Palestine–Thailand relations

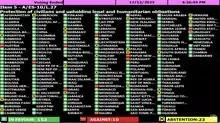
153 countries, including Thailand, supported the resolution calling for a ceasefire in Gaza that was overwhelmingly passed by the UN General Assembly on 12 December 2023

During the 2014 Gaza War, the Thai government supported a peaceful solution to the conflict and called on both Israel and Palestine to show restraint. It further stated that it will continue to support both sides, but will not condone terrorist activities by either side.